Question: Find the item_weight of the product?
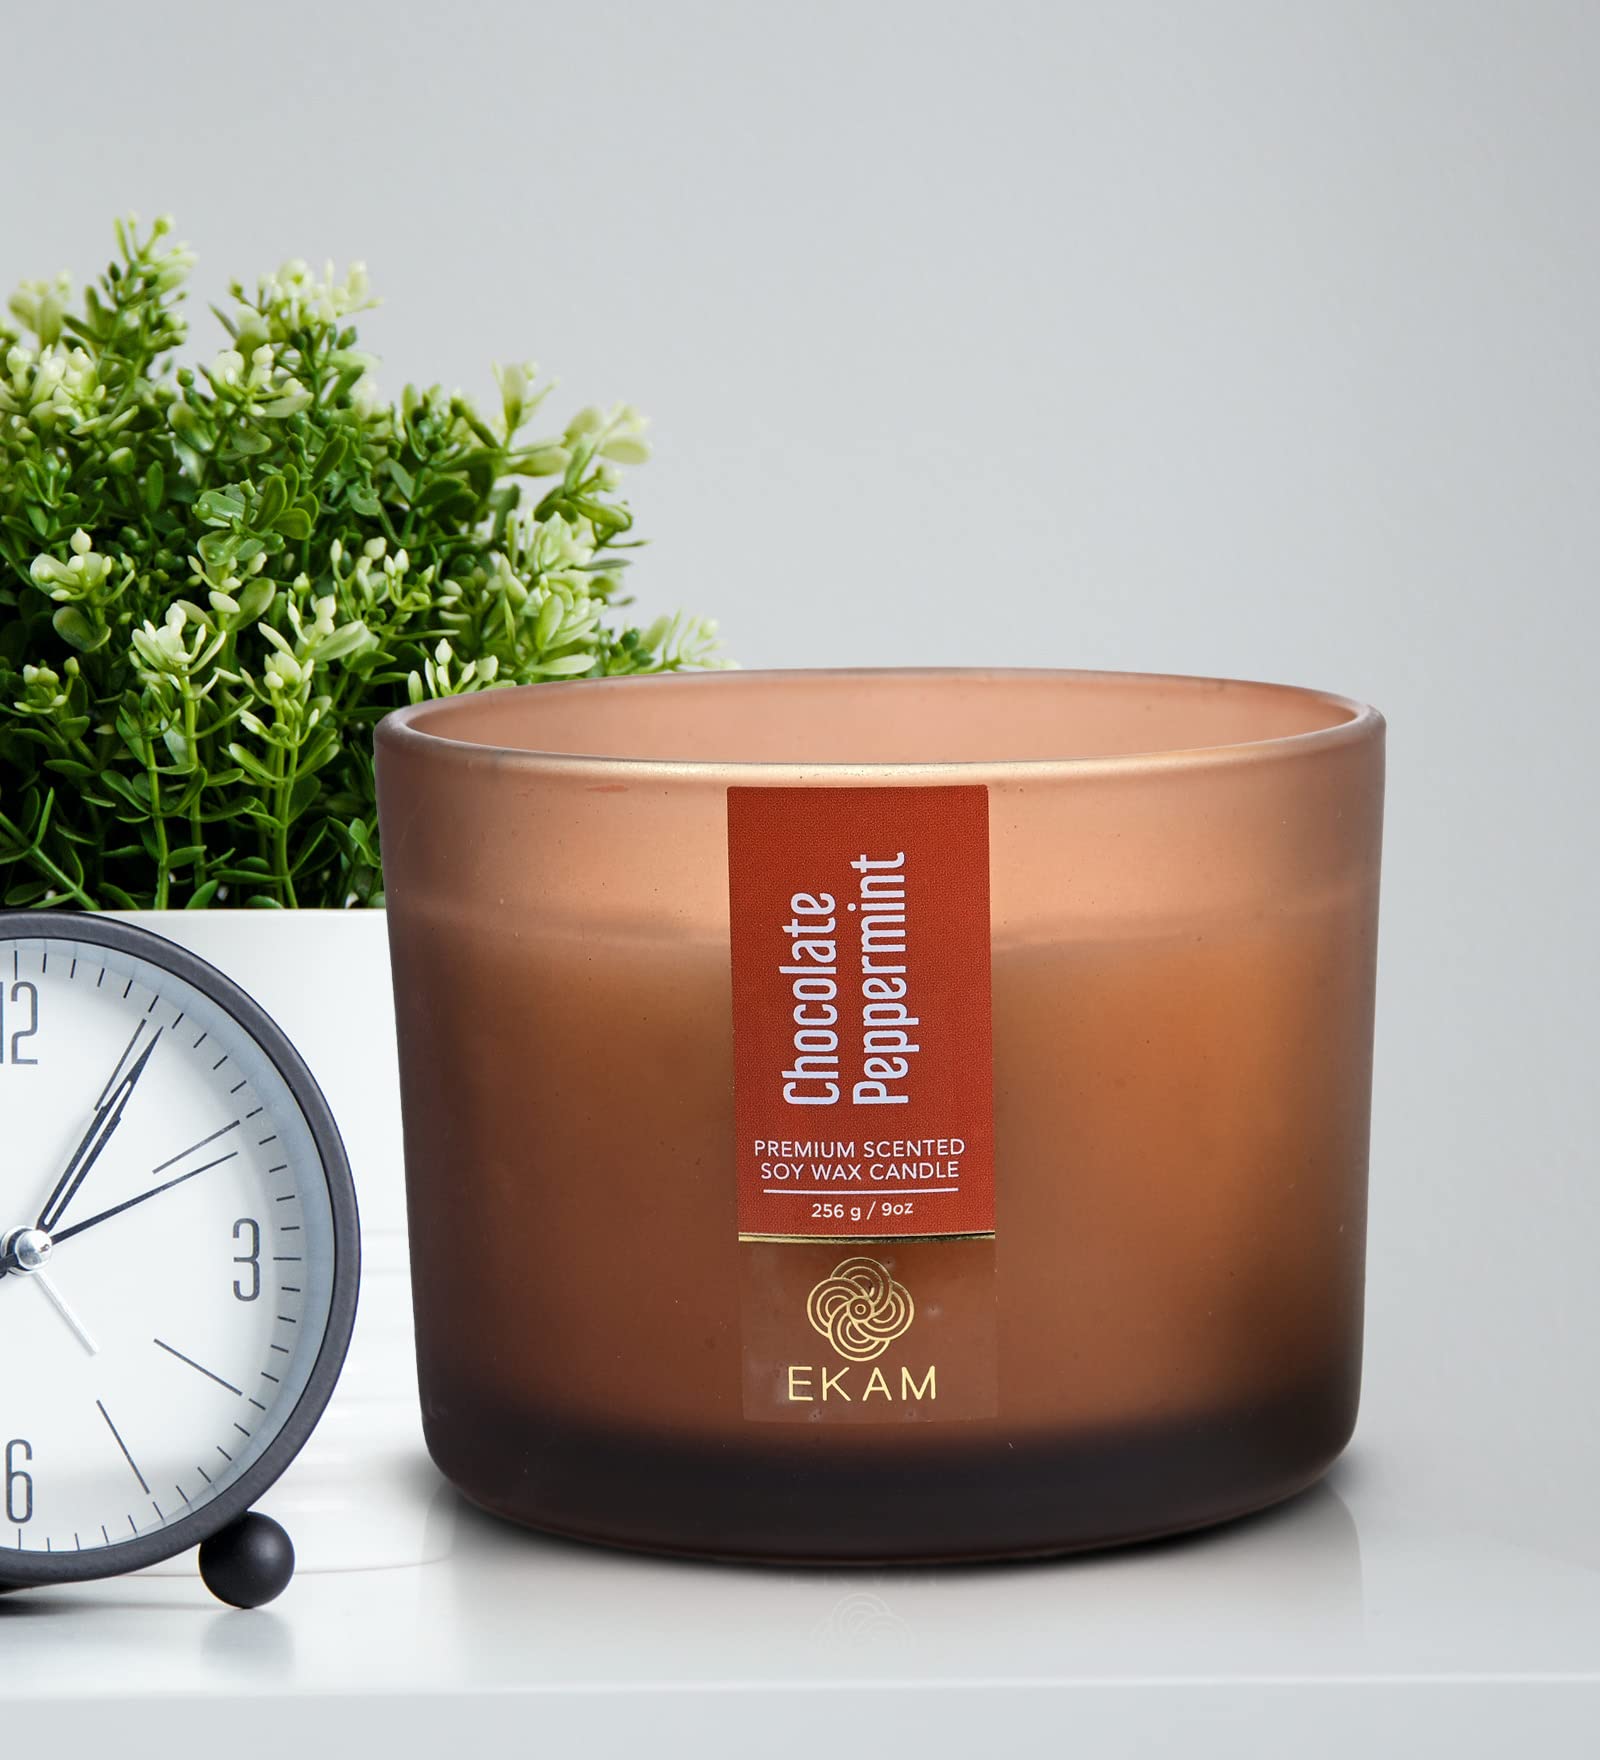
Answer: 9 ounce